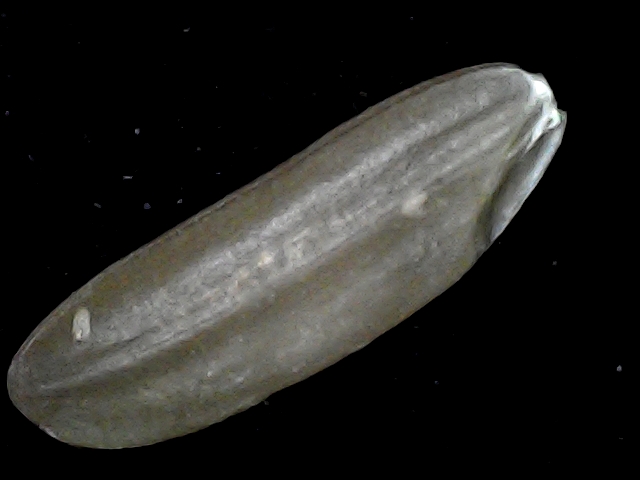
Rice variety: BR23